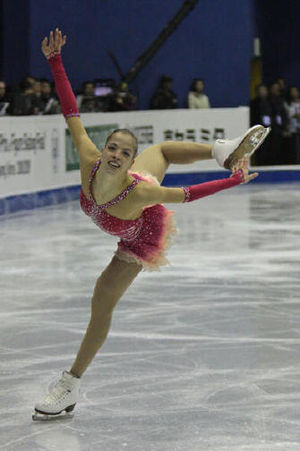
Kunstskøjteløb / Kostumer
Carolina Kostners kostumer er designet af den italienske designer Roberto Cavalli
Kunstskøjteløb er en sportsgren beslægtet med dans. Kunstskøjteløb deles op i disciplinerne figurløb, friløb og isdans. Friløb og isdans kan foregå med en skøjtepartner.